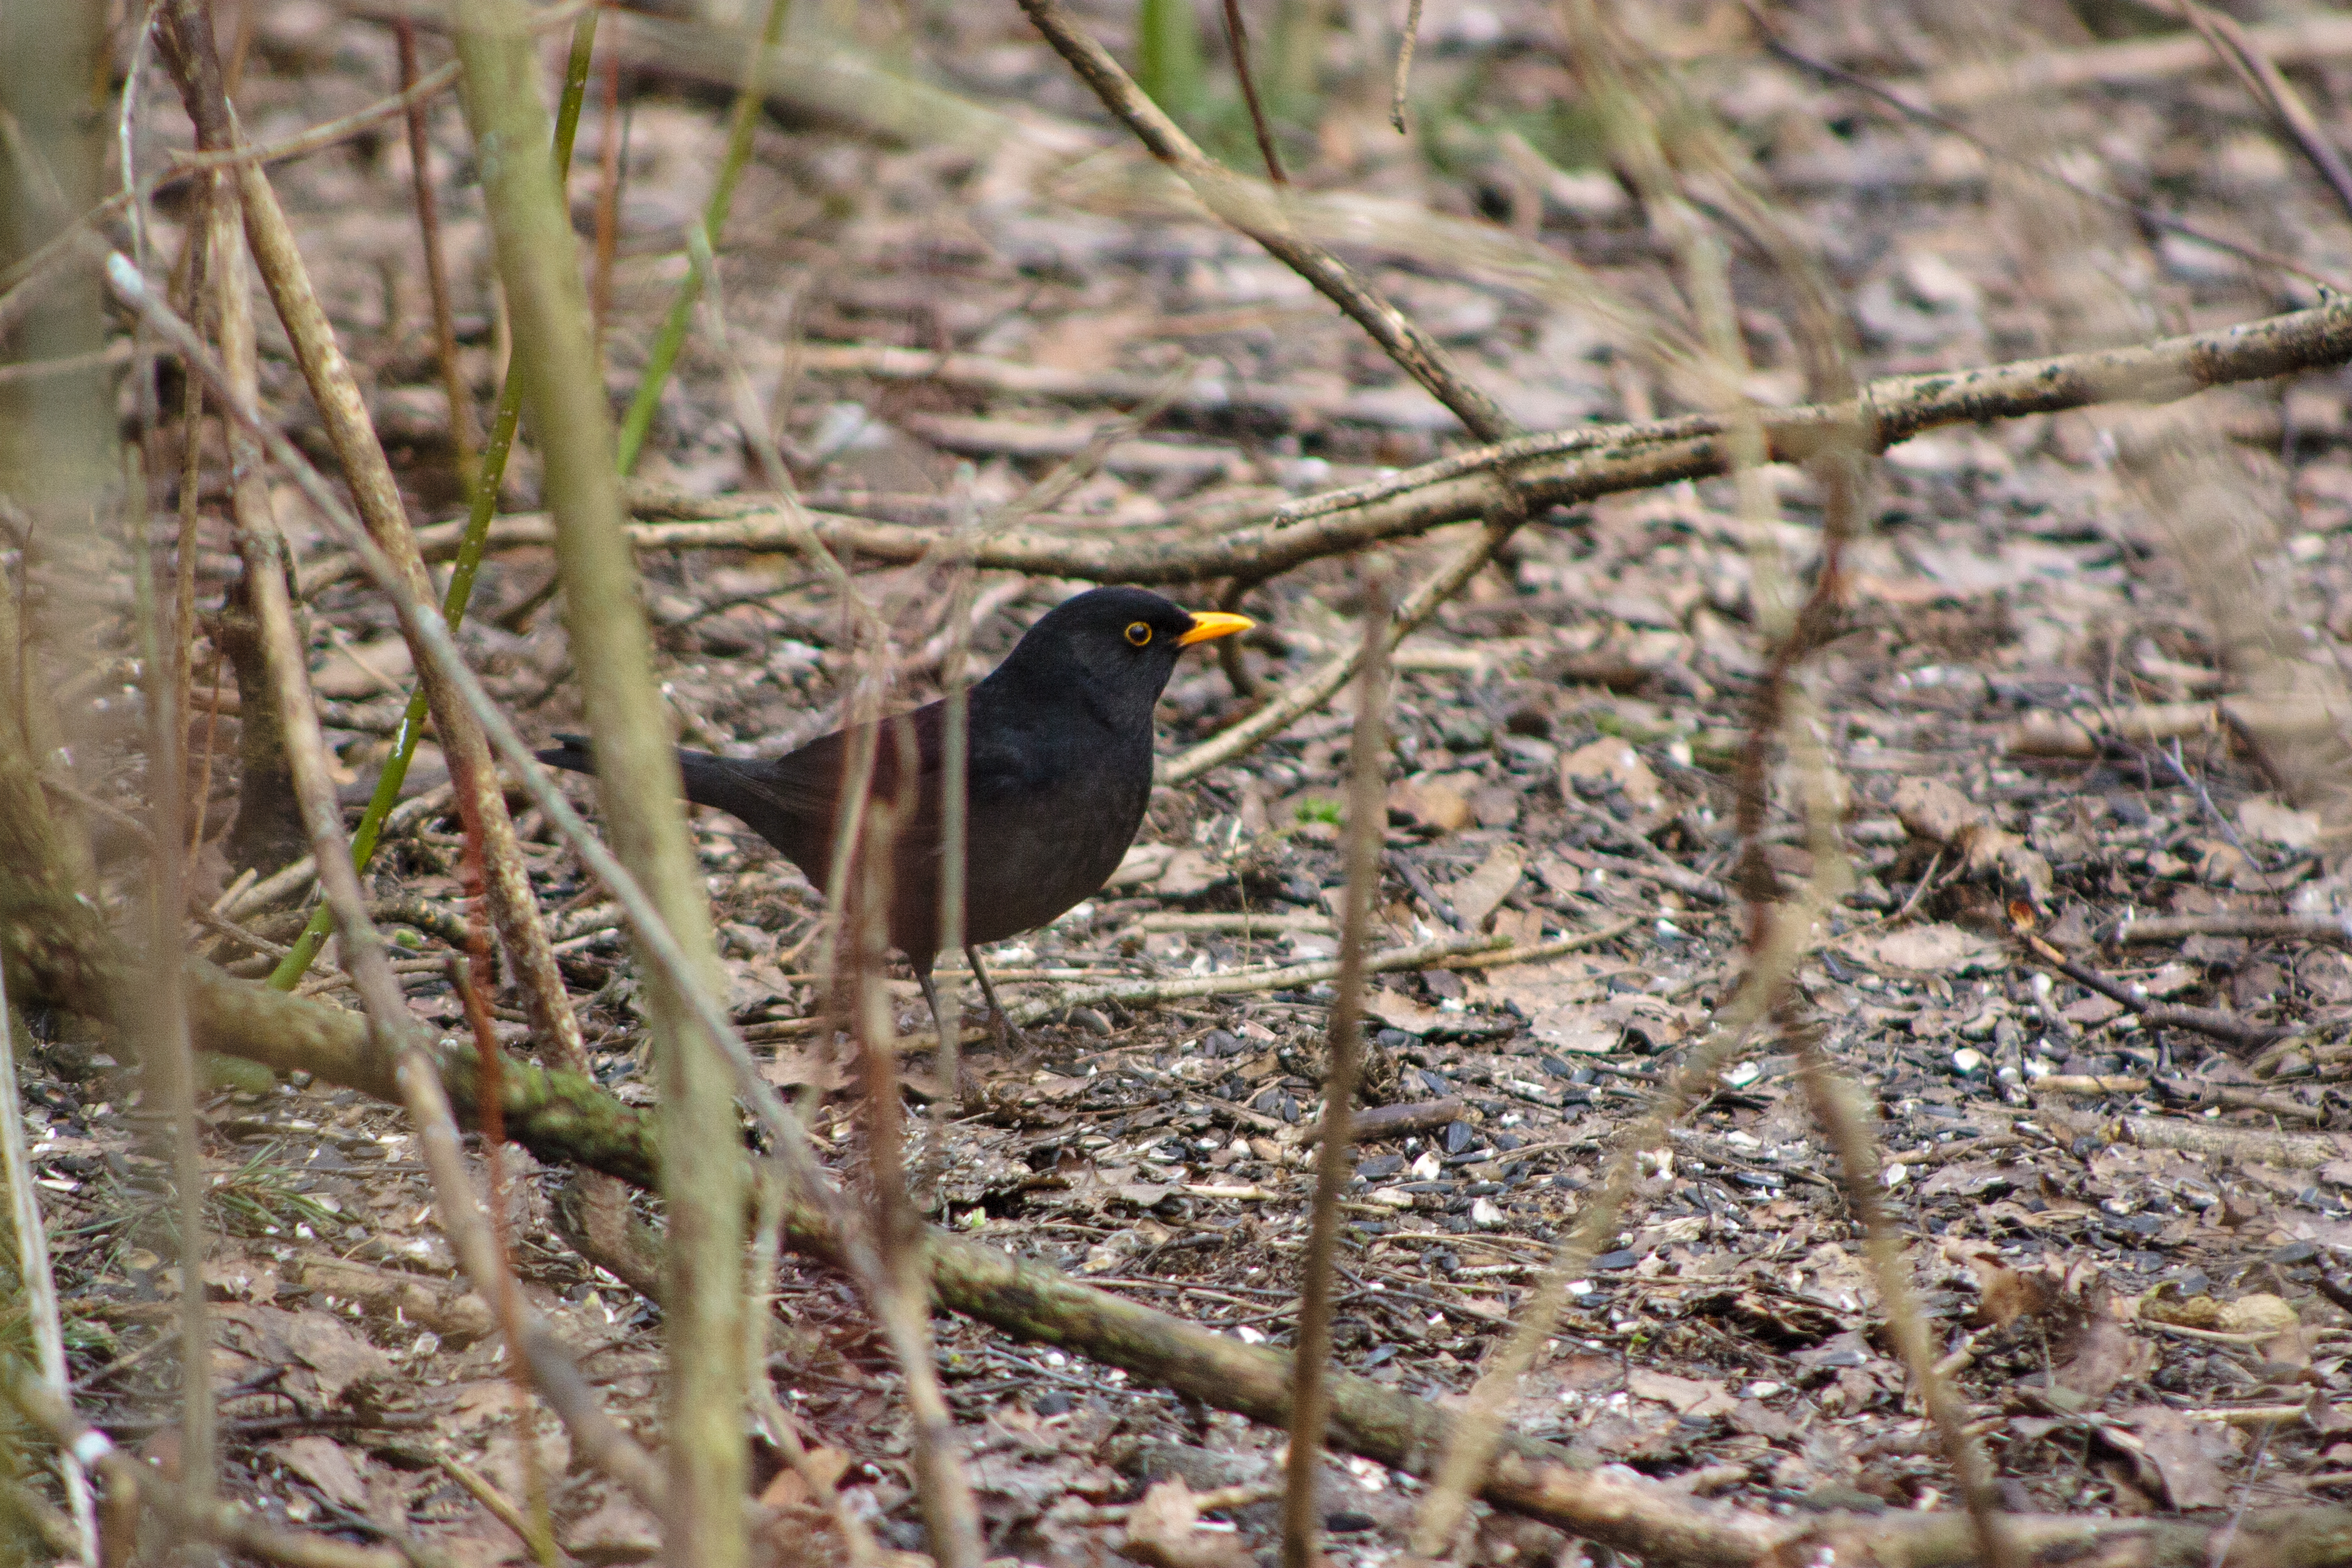
birds, blackbird, bird, beak, wildlife, adaptation, perching bird, twig